Nik Turner

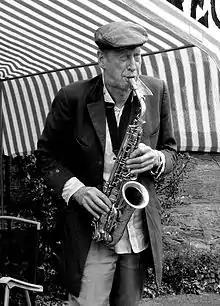
Nik Turner (2011)

After playing at "Hawkfan Festival" in Hamburg in 1997 and the Space and Rock Festival – Rocksjon, Jönköping, Sweden in 1998 with the Finnish space rock group Dark Sun, they moved to play at Tavastia Club, Helsinki, Finland. This resulted in the live album, "Ice Ritual", which was released in 2000.